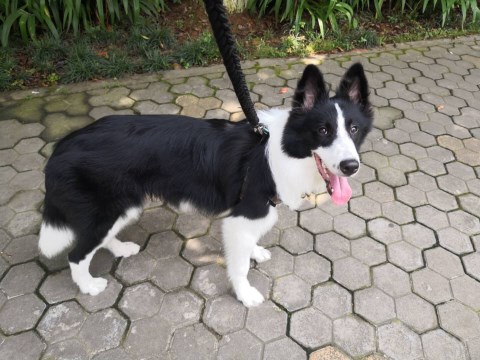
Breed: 2594-n000109-Border_collie